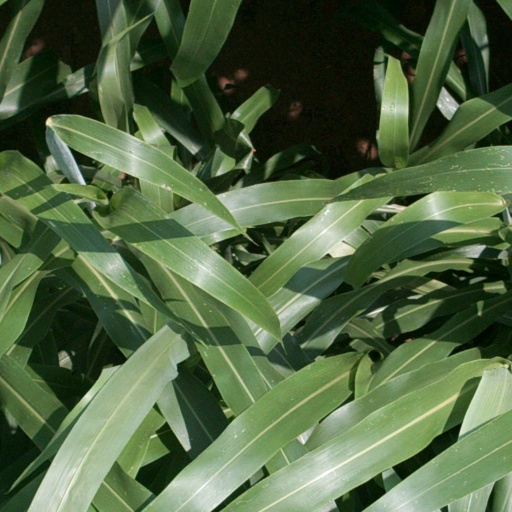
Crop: sorghum